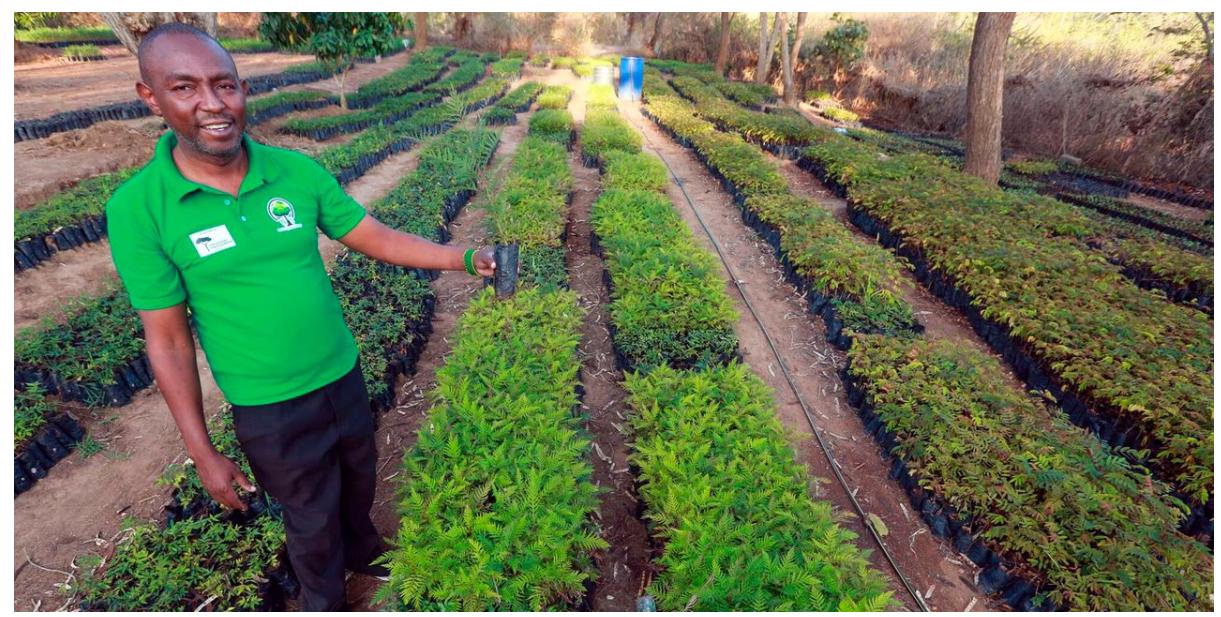
Mwanaume mmoja aliyevalia fulana ya kijani, akiwa katika shamba kubwa lenye shina ya miti midogomidogo ilyostawi vizuri, ikiwa imehifadhiwa katika vifuko vyeusi ambavyo viko teyari kwa ajili ya mauzo ya upandaji, ili kuhakikisha ukuaji wa misitu na kutunza mazingira.